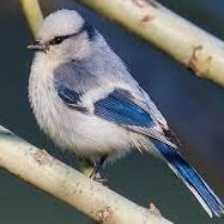
Species: AZURE TIT
Scientific name: CYANISTES CYANUS